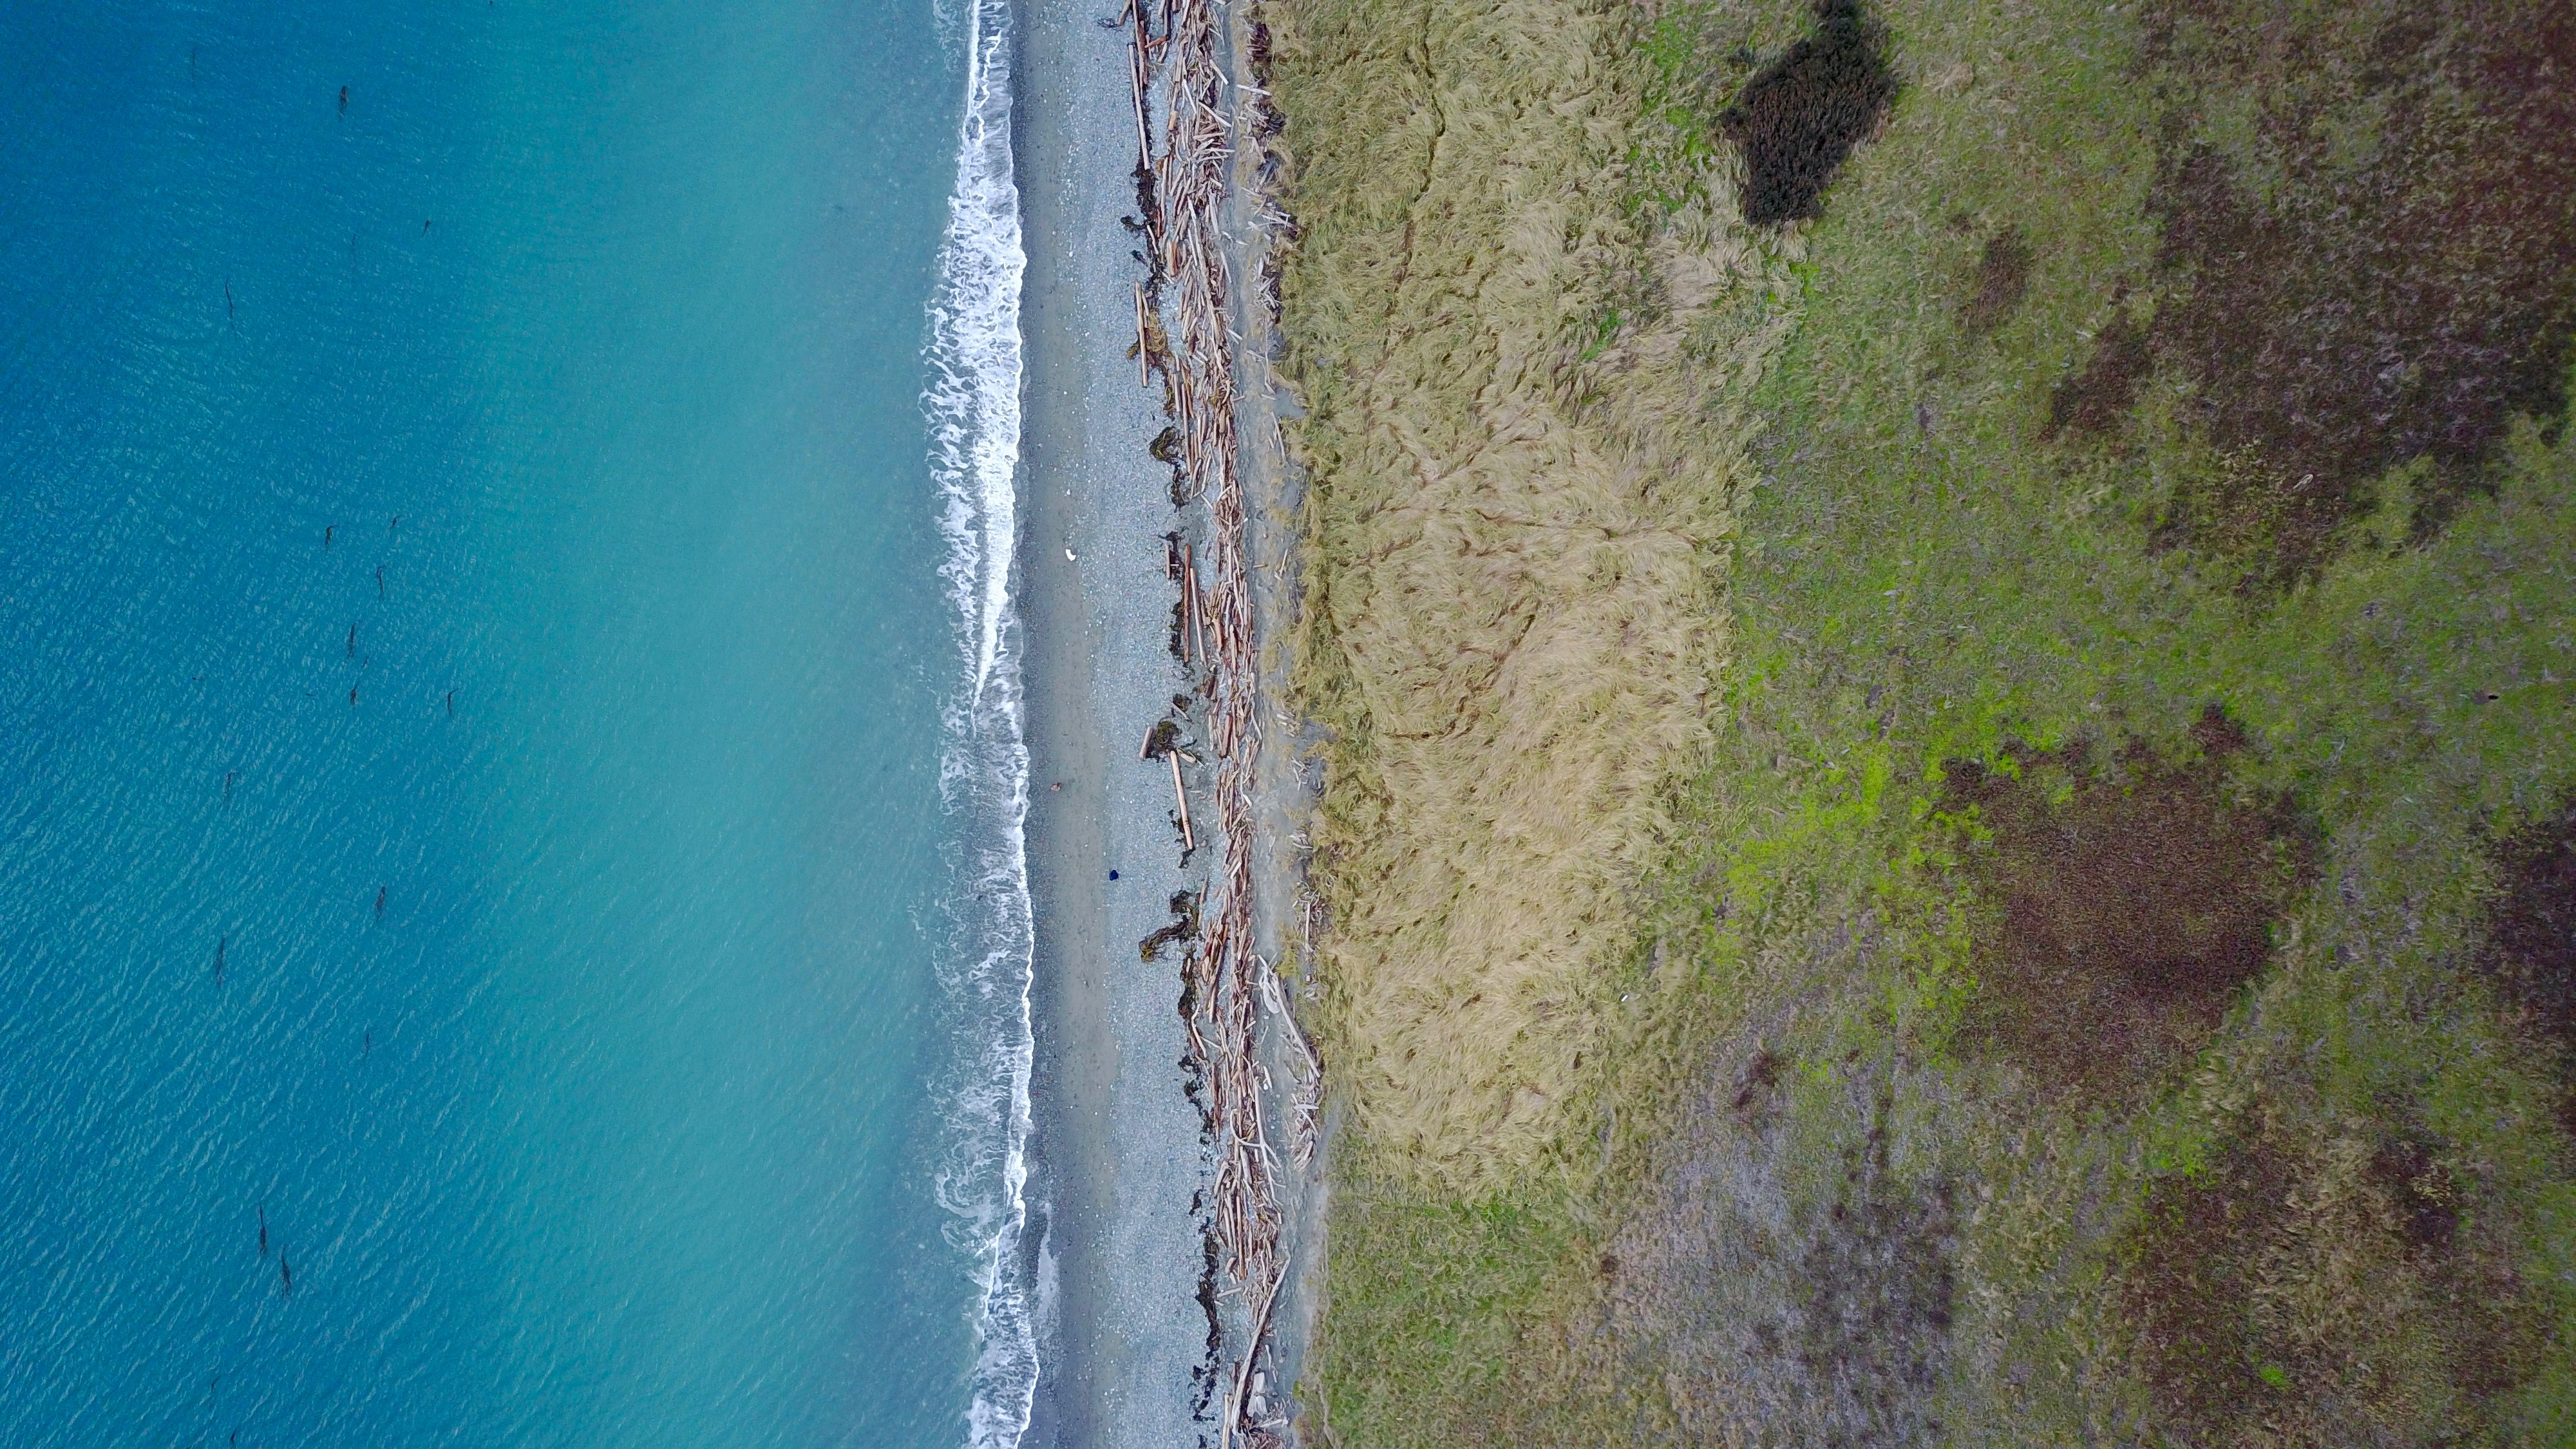
blue, green, water, wall, line, concrete, wood, mold, paint